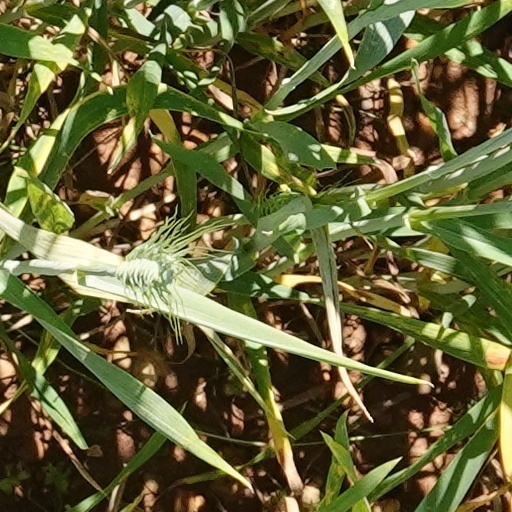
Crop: wheat